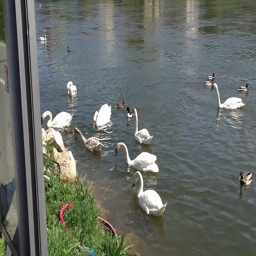
Looking out a doorway at swans and ducks in a lake
several white geese in a lake near a grassy area.
A large group of birds in the water near the shore.
A group of swans and ducks swimming on a pond.
A group of ducks are wading in the water.